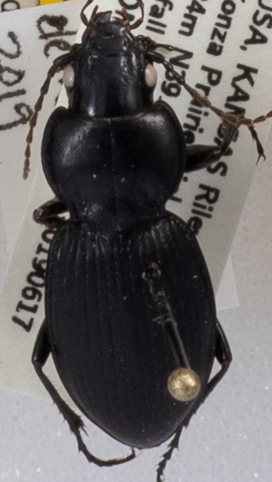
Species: Cyclotrachelus sodalis colossus
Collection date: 2019-06-17
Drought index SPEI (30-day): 0.746
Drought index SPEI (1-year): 1.69
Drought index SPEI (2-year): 0.26